Minardi

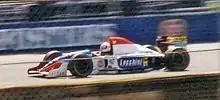
Pierluigi Martini driving for Minardi at the 1994 British Grand Prix

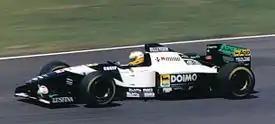
Luca Badoer driving for Minardi at the 1995 British Grand Prix

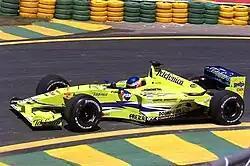
Gastón Mazzacane with the Minardi M02

As the number of small teams shrank, Minardi slipped from the mid-field towards the back of the grid. Money woes hit and in 1994 Minardi merged with BMS Scuderia Italia in an effort to survive. Giancarlo Minardi retained 14.5% with the remaining 85.5% distributed between the Scuderia Italia investors (Emilio Gnutti, Giuseppe Lucchini and Vittorio Palazzani) and Defendente Marniga. In 1994, Martini finished 5th at both the 1994 Spanish Grand Prix and 1994 French Grand Prix, while Michele Alboreto scored his last point in Formula 1 with a 6th place in the 1994 Monaco Grand Prix. Acknowledging that the team was struggling, Bernie Ecclestone spoke to Flavio Briatore, who agreed to buy a share in the team in 1995. In 1996, Italian businessman Gabriele Rumi, former owner of the Fondmetal team switched his sponsorship support from Tyrrell to Minardi. He gradually increased his interest in the Faenza outfit, becoming co-owner and chairman. In 1997, Minardi teamed up with engine manufacturer Brian Hart. For the season the team were forced to use 1998-spec Ford Zetec-R V10 engines, which were rebadged as Fondmetal engines in deference to his financial input. However, Rumi's poor health forced him to withdraw his backing at the end of the season.